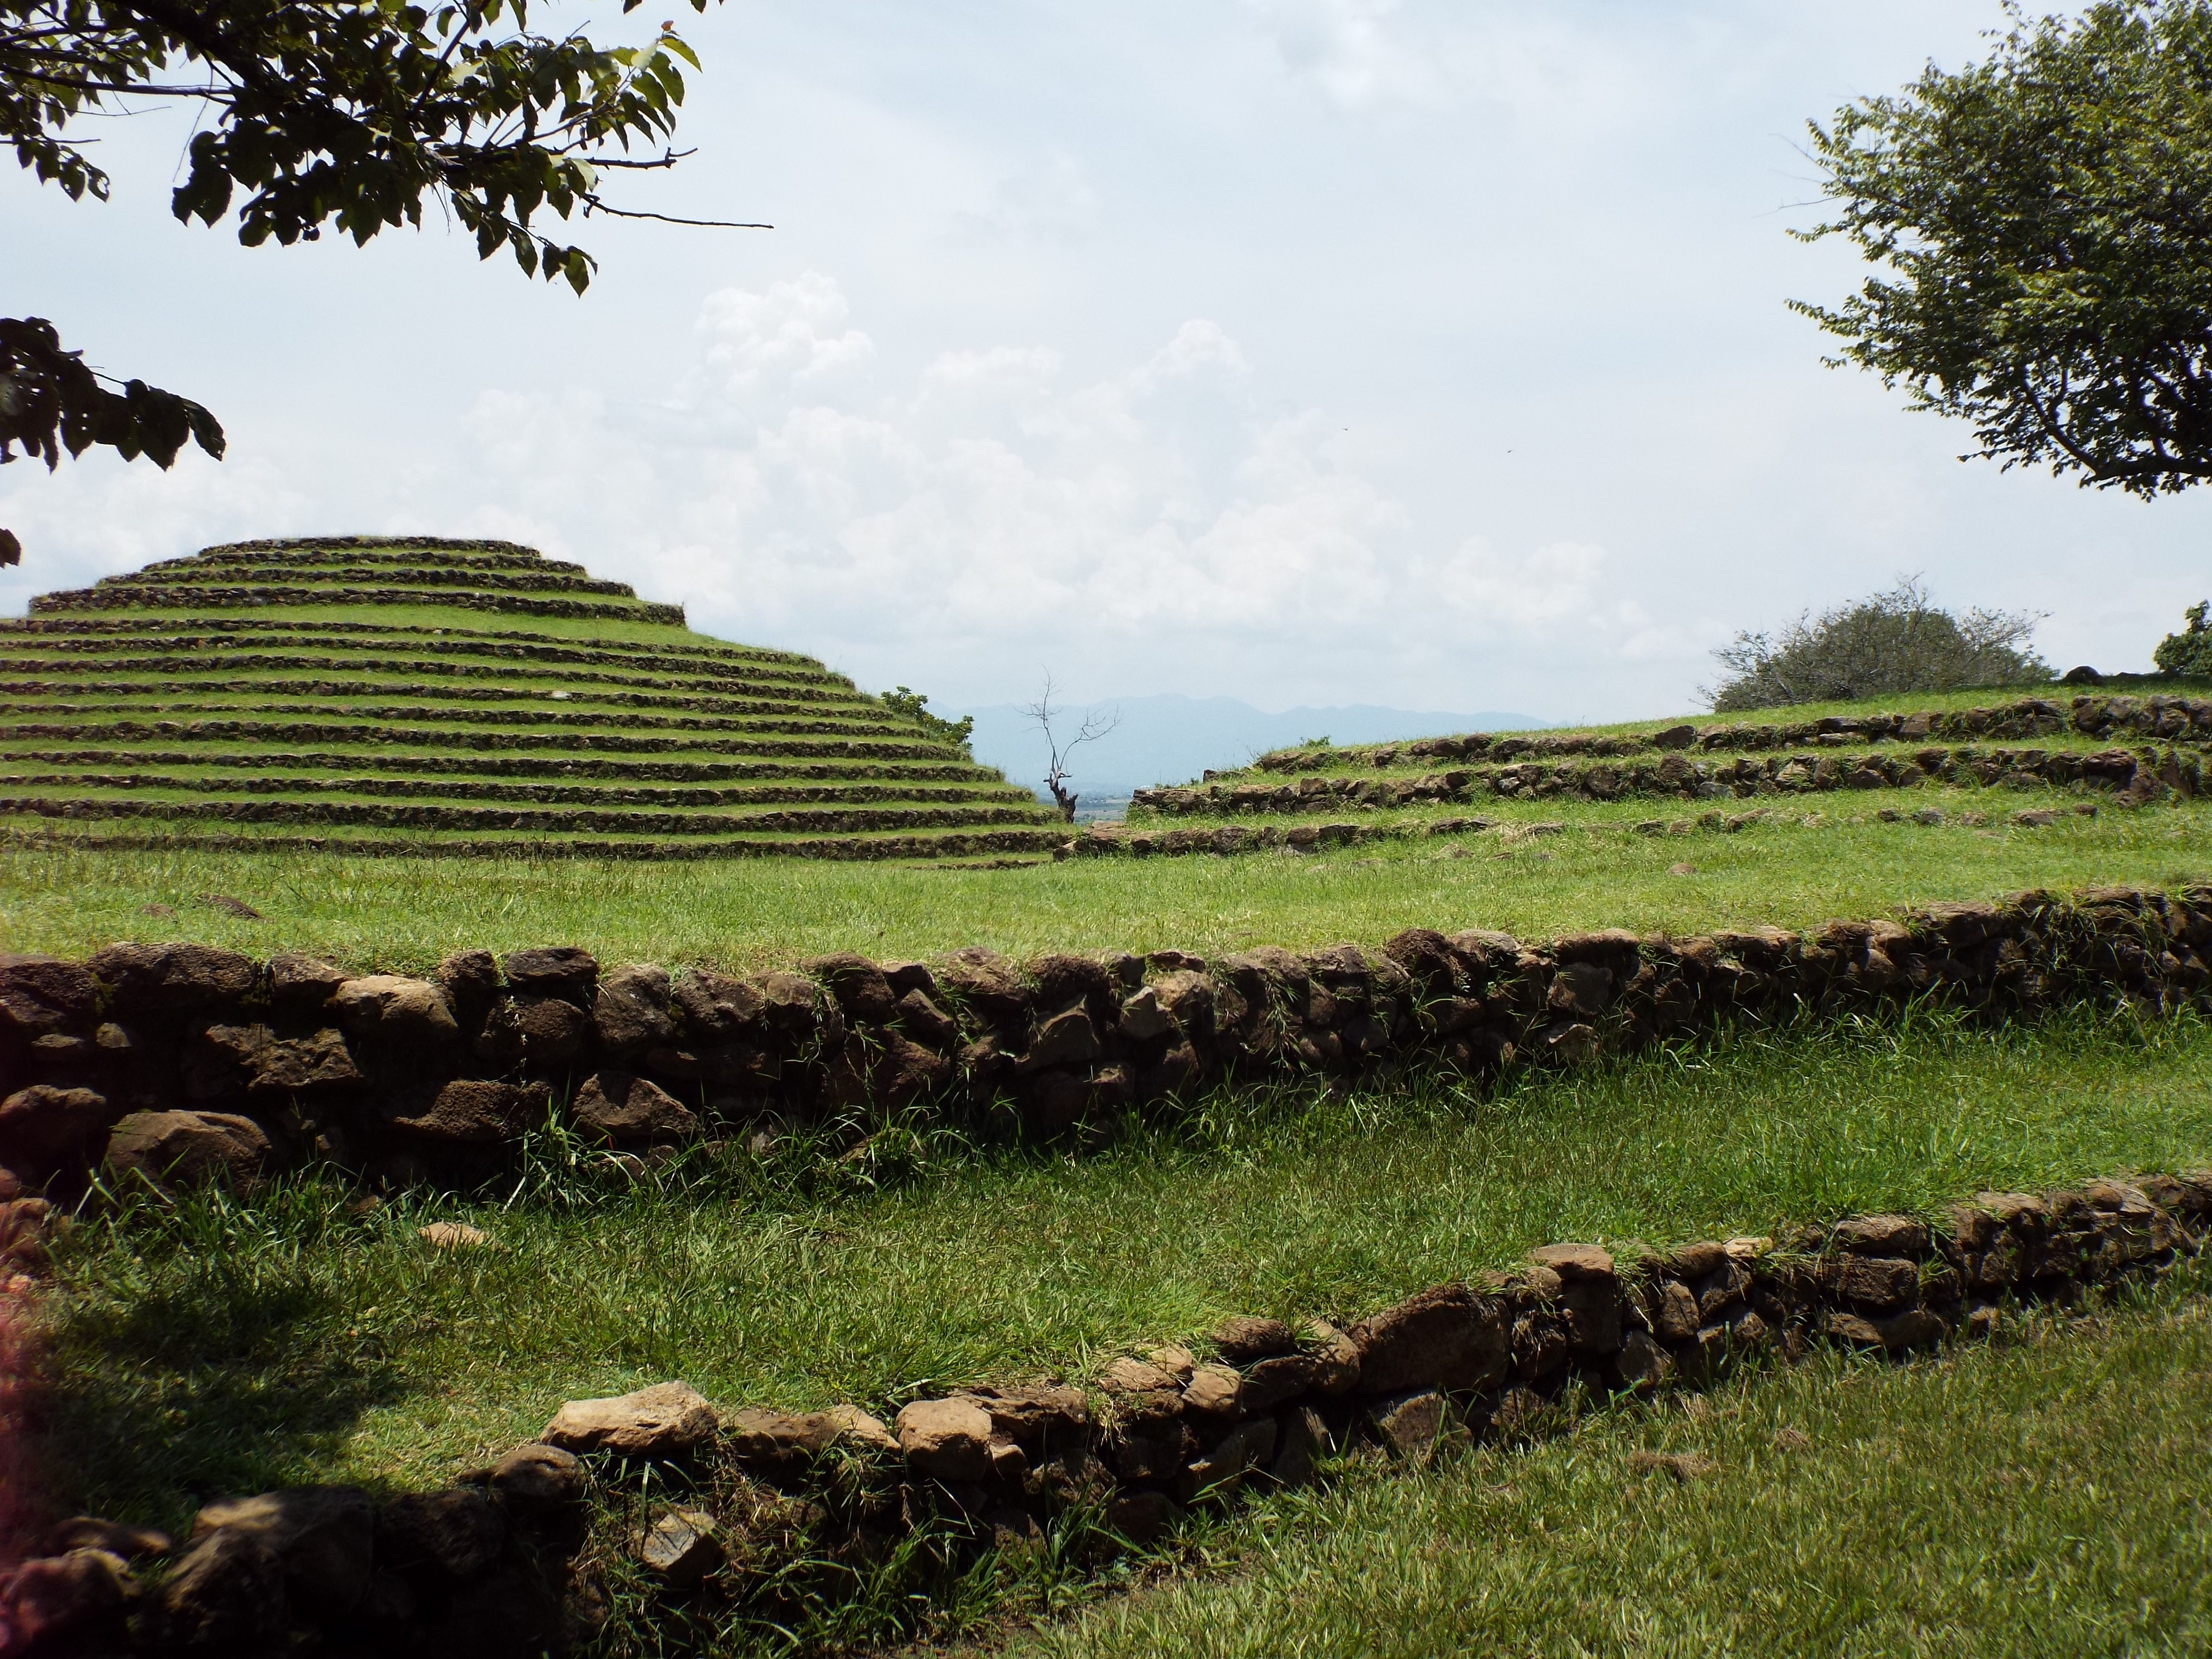
landscape, tree, nature, grass, mountain, sky, field, farm, lawn, meadow, hill, flower, formation, green, crop, scenic, pasture, natural, park, scenery, soil, agriculture, shrub, plantation, ecosystem, mounds, rural area, paddy field